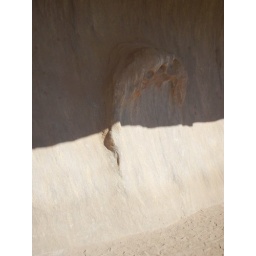
This rock formation under an overhang at the base of Uluru looks like a footprint.